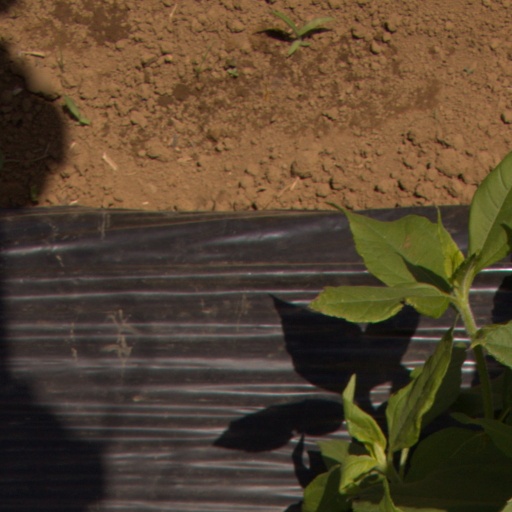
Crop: Jerusalem artichoke